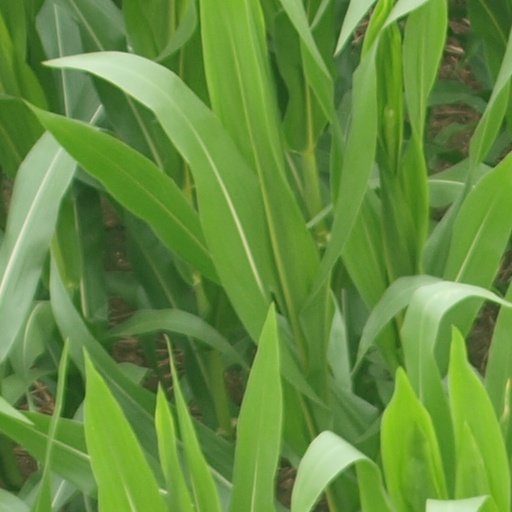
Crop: maize; corn